Byzantine army (Komnenian era)

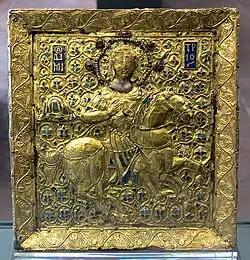
Gold icon of St Demetrios as a cavalryman. The saint is armoured in an -covered with splint armour for the upper arms and a splint . The detailing at the ankle may indicate that greaves are being depicted. Note the overtly straight-legged riding posture (with the heel lower than the toes) indicative of the adoption of Western-style lance techniques. Byzantine, 12th century

There are no surviving reliable and detailed records to allow the accurate estimation of the overall size of the Byzantine army in this period; it is notable that John Birkenmeier, the author of the definitive study of the Komnenian army, made no attempt to do so. He merely noted that while Alexios I had difficulty raising sufficient troops to repel the Italo-Normans, John II could field armies as large as those of the Kingdom of Hungary and Manuel I assembled an army capable of defeating the large crusading force of Conrad III.